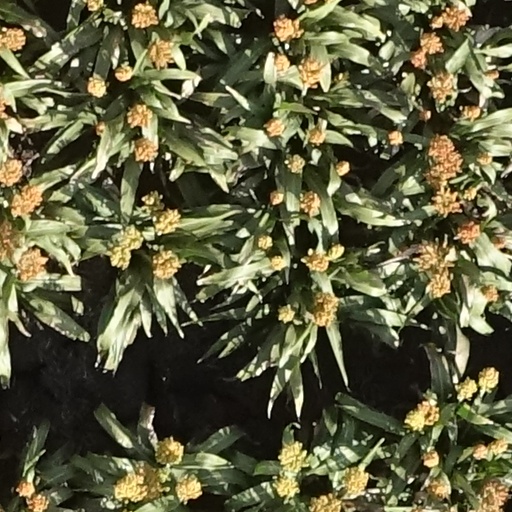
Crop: sorghum